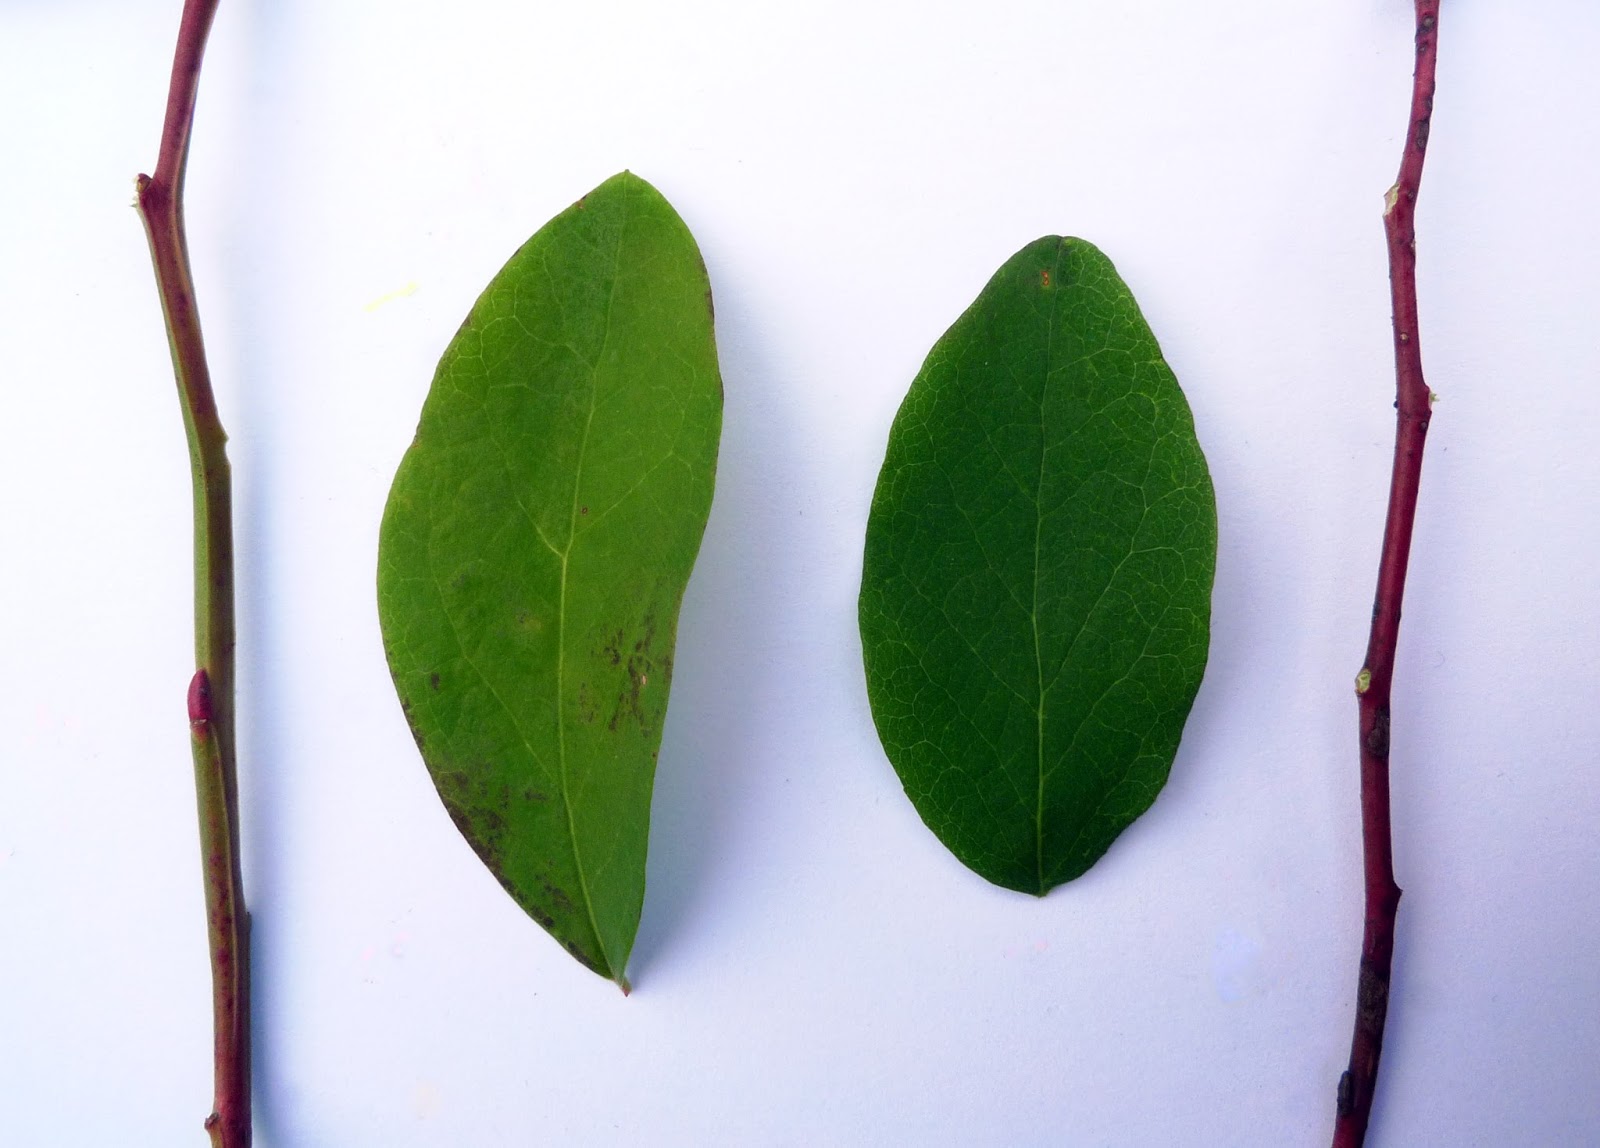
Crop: corn
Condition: rust